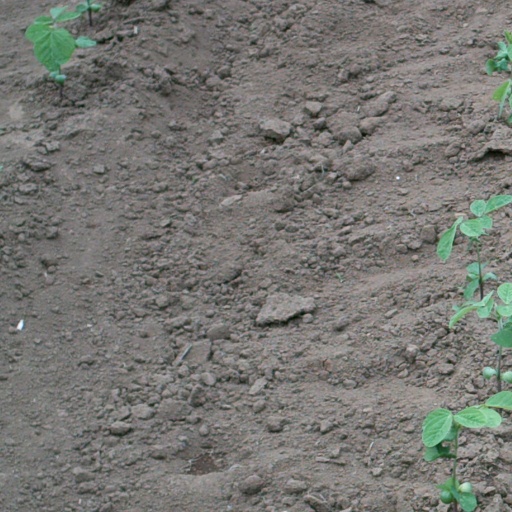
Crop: soybean